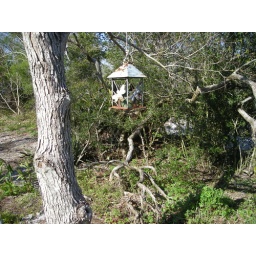
hanging candle holder in popcorn tree 2